Third Fisher ministry

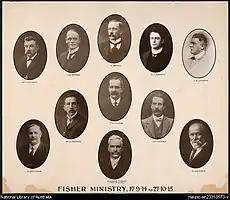
Photo of the Third Fisher ministry

The Third Fisher ministry (Labor) was the 10th ministry of the Government of Australia. It was led by the country's 5th Prime Minister, Andrew Fisher. The Third Fisher ministry succeeded the Cook ministry, which dissolved on 17 September 1914 following the federal election that took place on 5 September which saw Labor defeat Joseph Cook's Liberals. The ministry was replaced by the First Hughes ministry on 27 October 1915 following Fisher's retirement from Parliament to become the next High Commissioner to the United Kingdom.